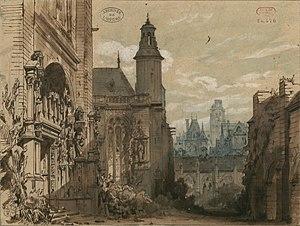
Les Huguenots: esquisse de décor de l'acte III (1838)
Les Huguenots est un grand opéra en cinq actes et trois tableaux de Giacomo Meyerbeer, sur un livret en français d’Eugène Scribe et Émile Deschamps, créé le 29 février 1836 à l’Opéra de Paris, salle Le Peletier, avec les plus grands chanteurs de l’époque : les sopranos Dorus-Gras et Falcon, le ténor Nourrit et la basse Levasseur, sous la direction de François-Antoine Habeneck.